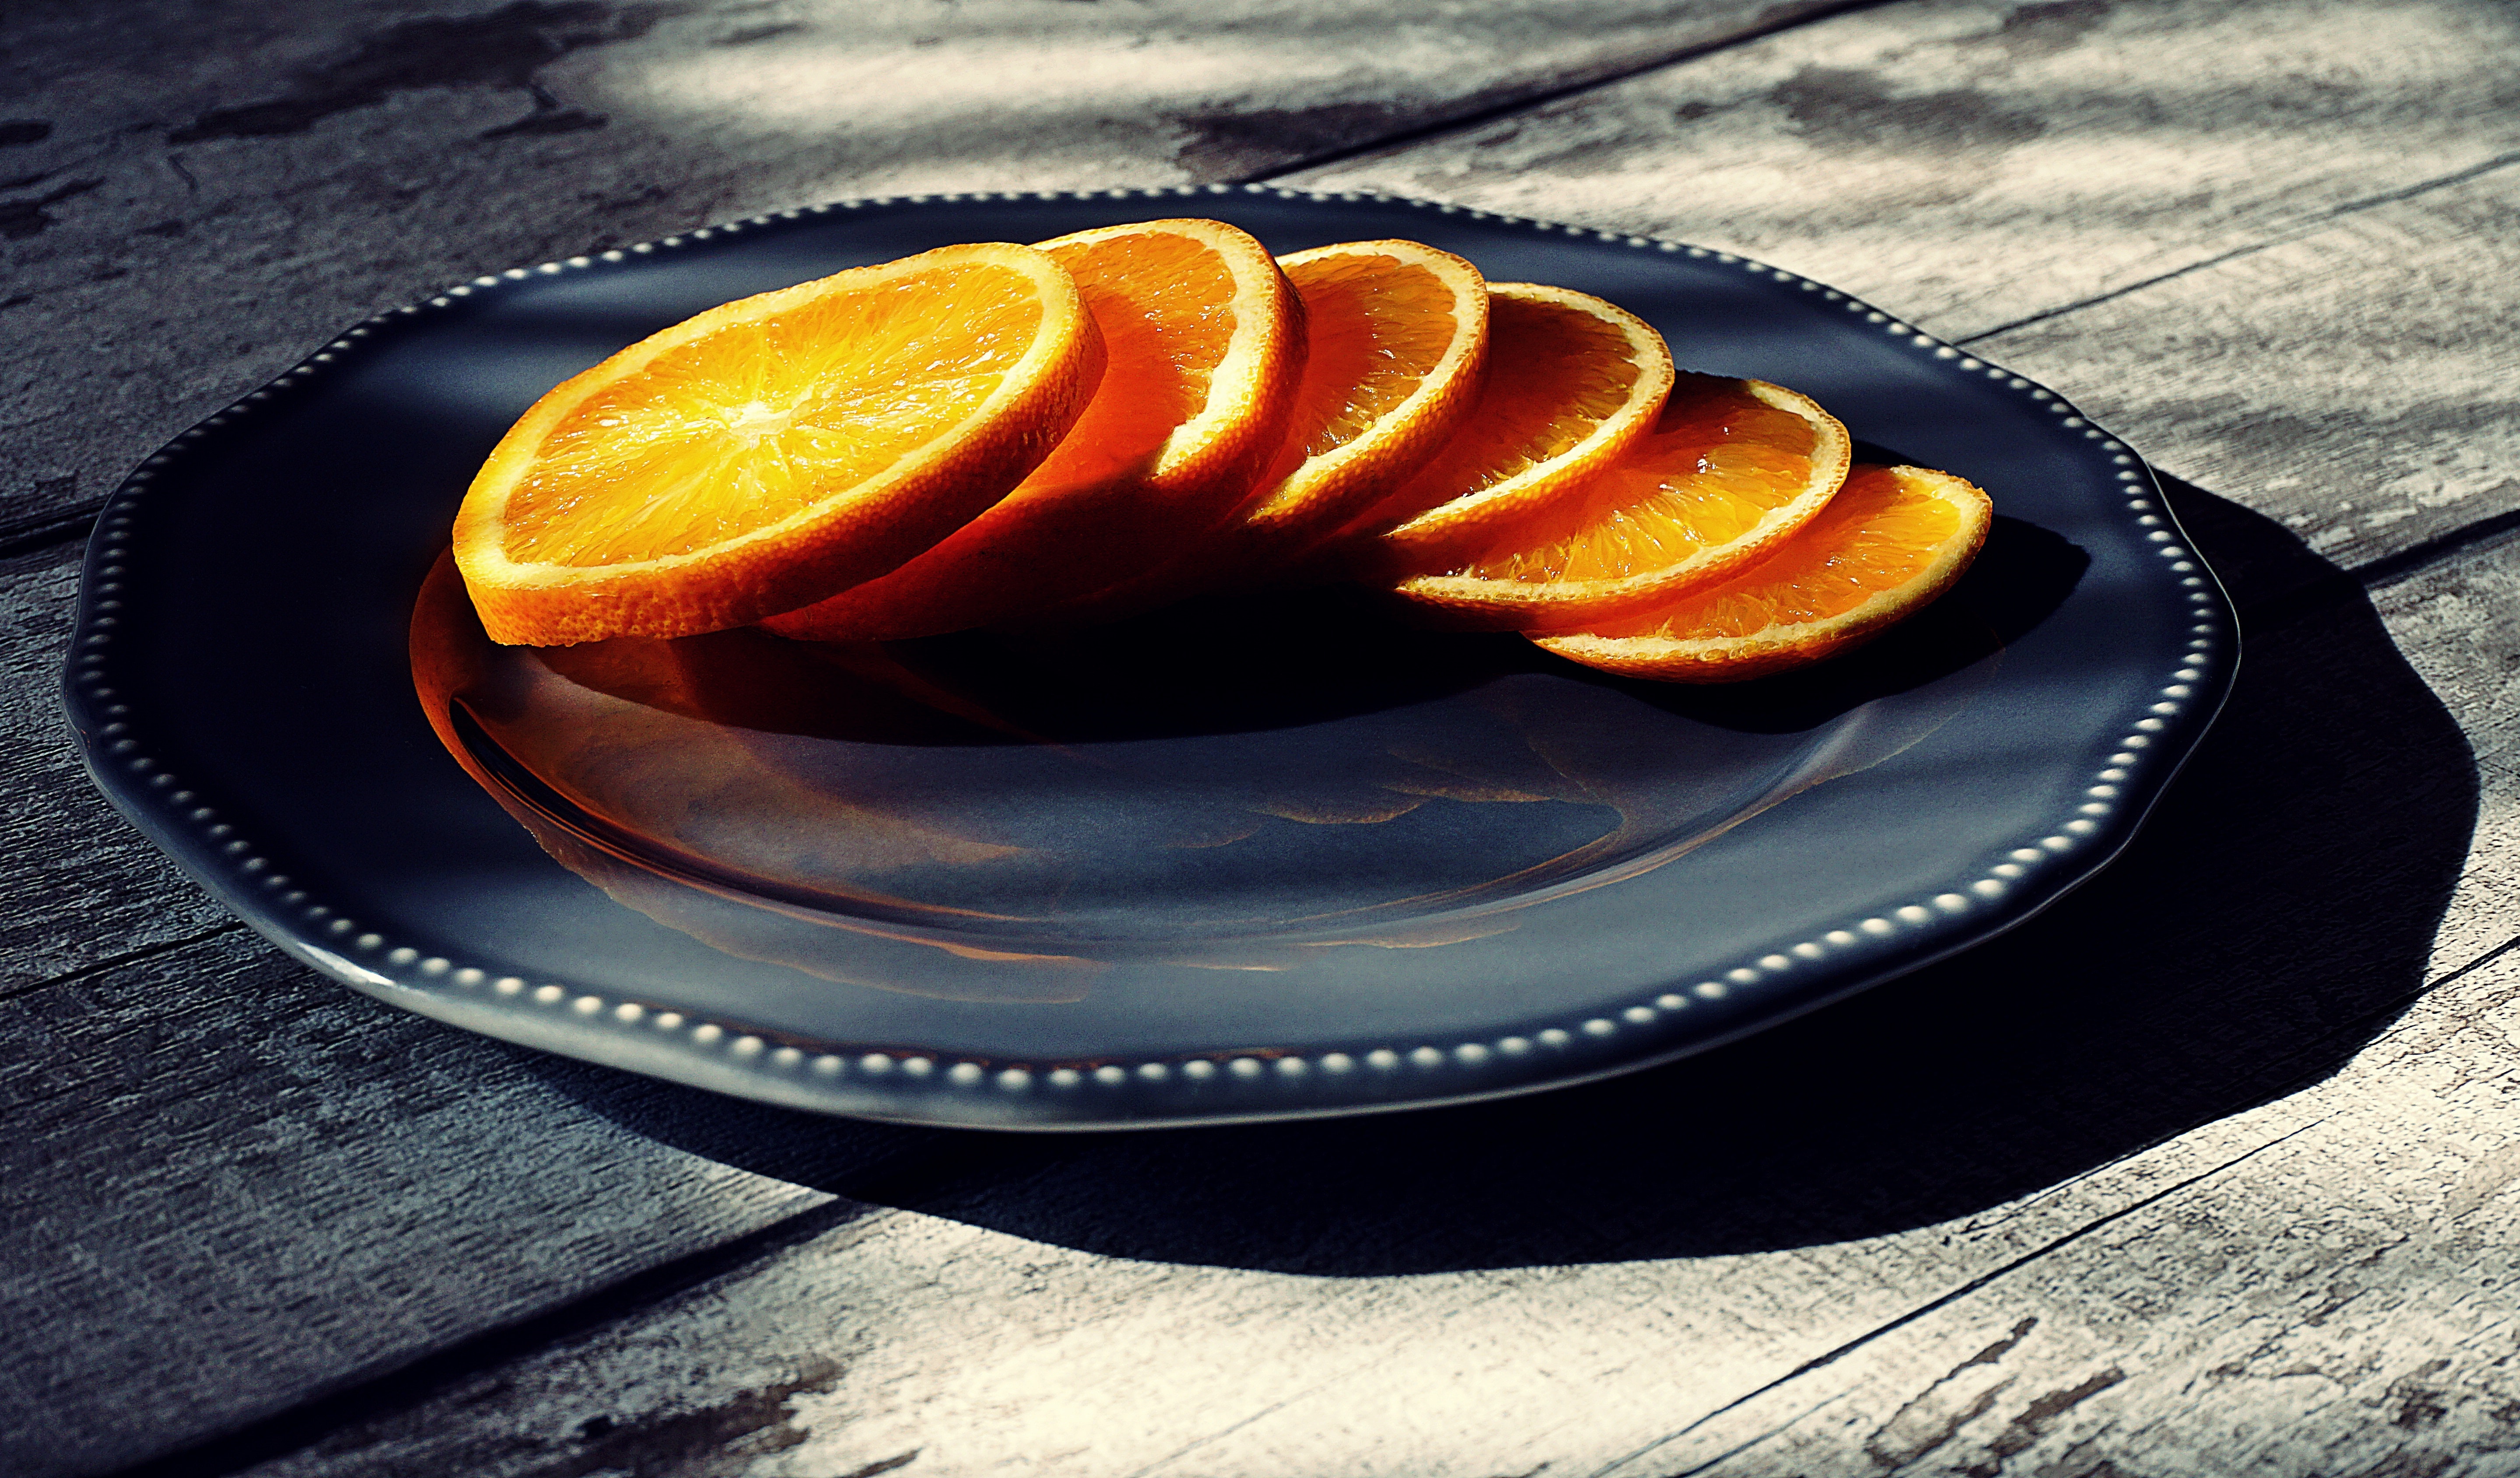
food, orange, clementine, citrus, dish, cuisine, ingredient, tangelo, fruit, saucer, vegetarian food, plate, still life photography, mandarin orange, produce, meyer lemon, peel, plant, tangerine, lemon, still life, garnish, recipe, dishware, serveware, citric acid, breakfast, tableware, platter